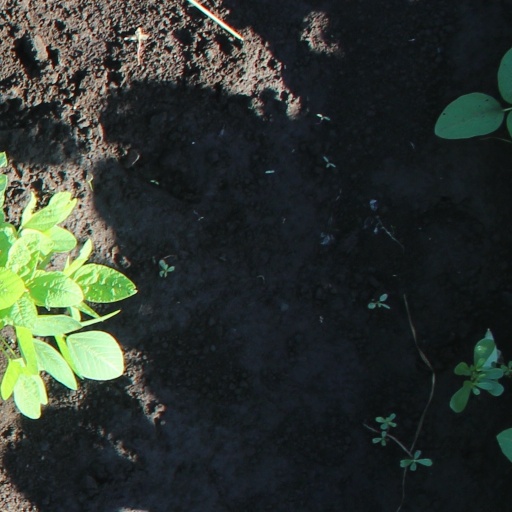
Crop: soybean